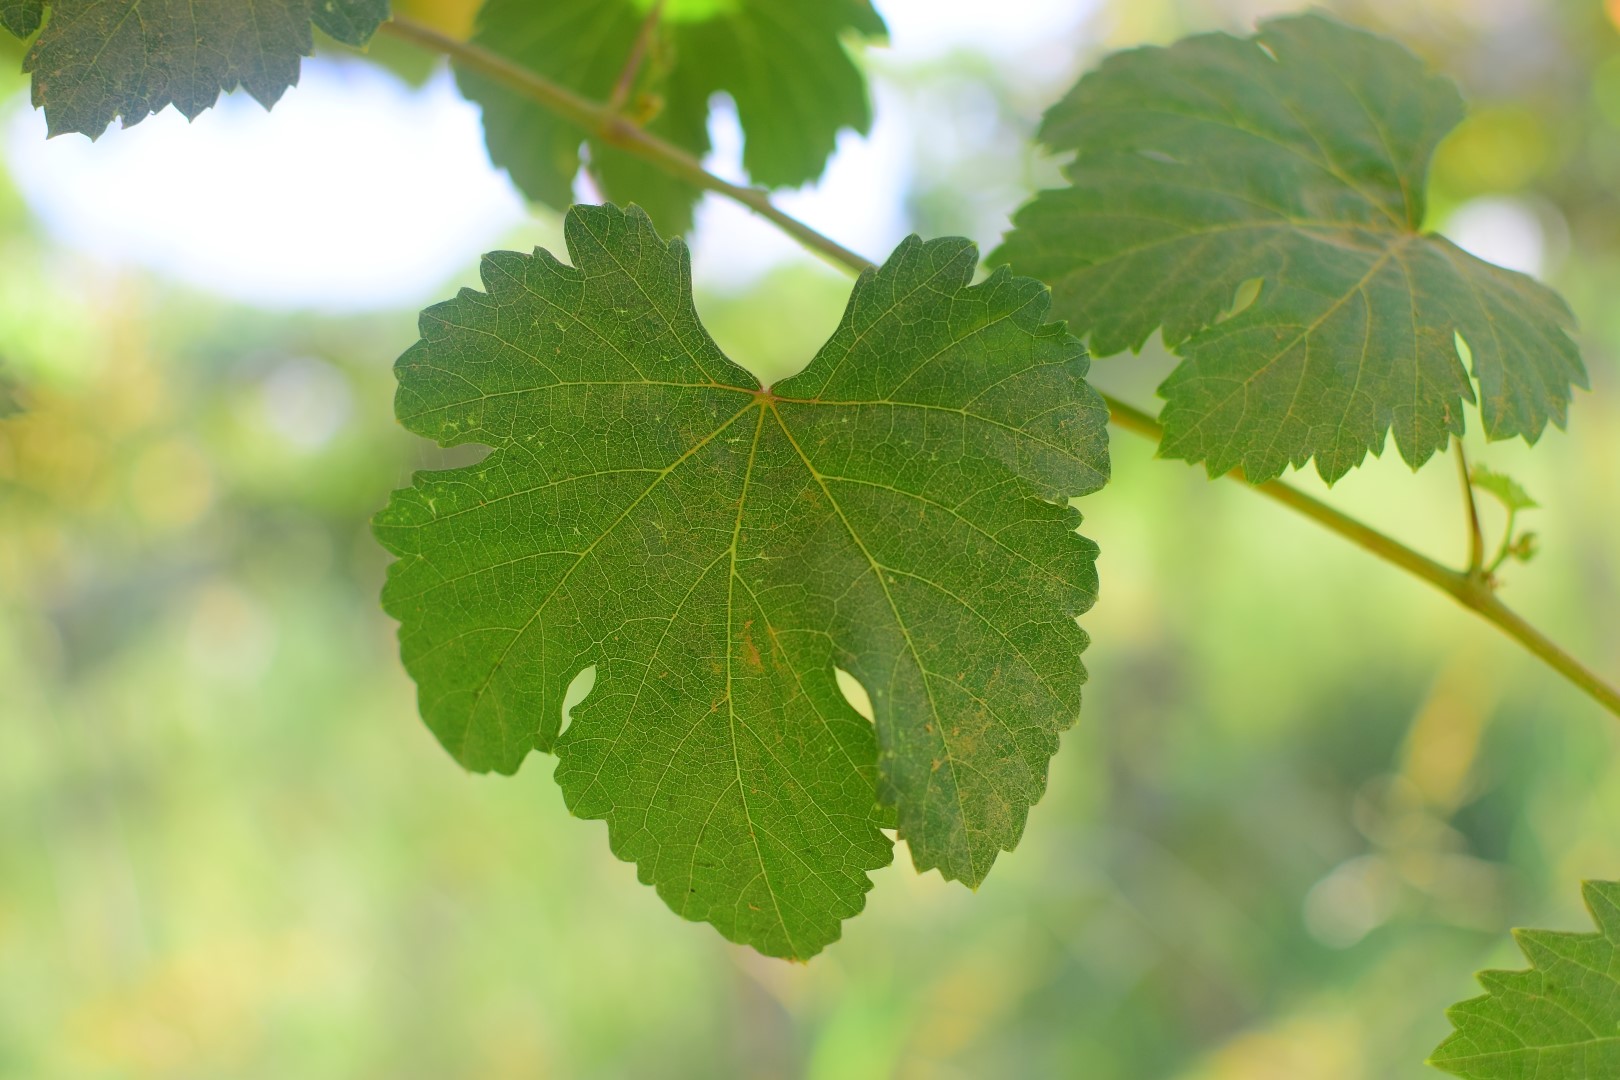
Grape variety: Deas Al-Annz